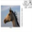
Label: horse